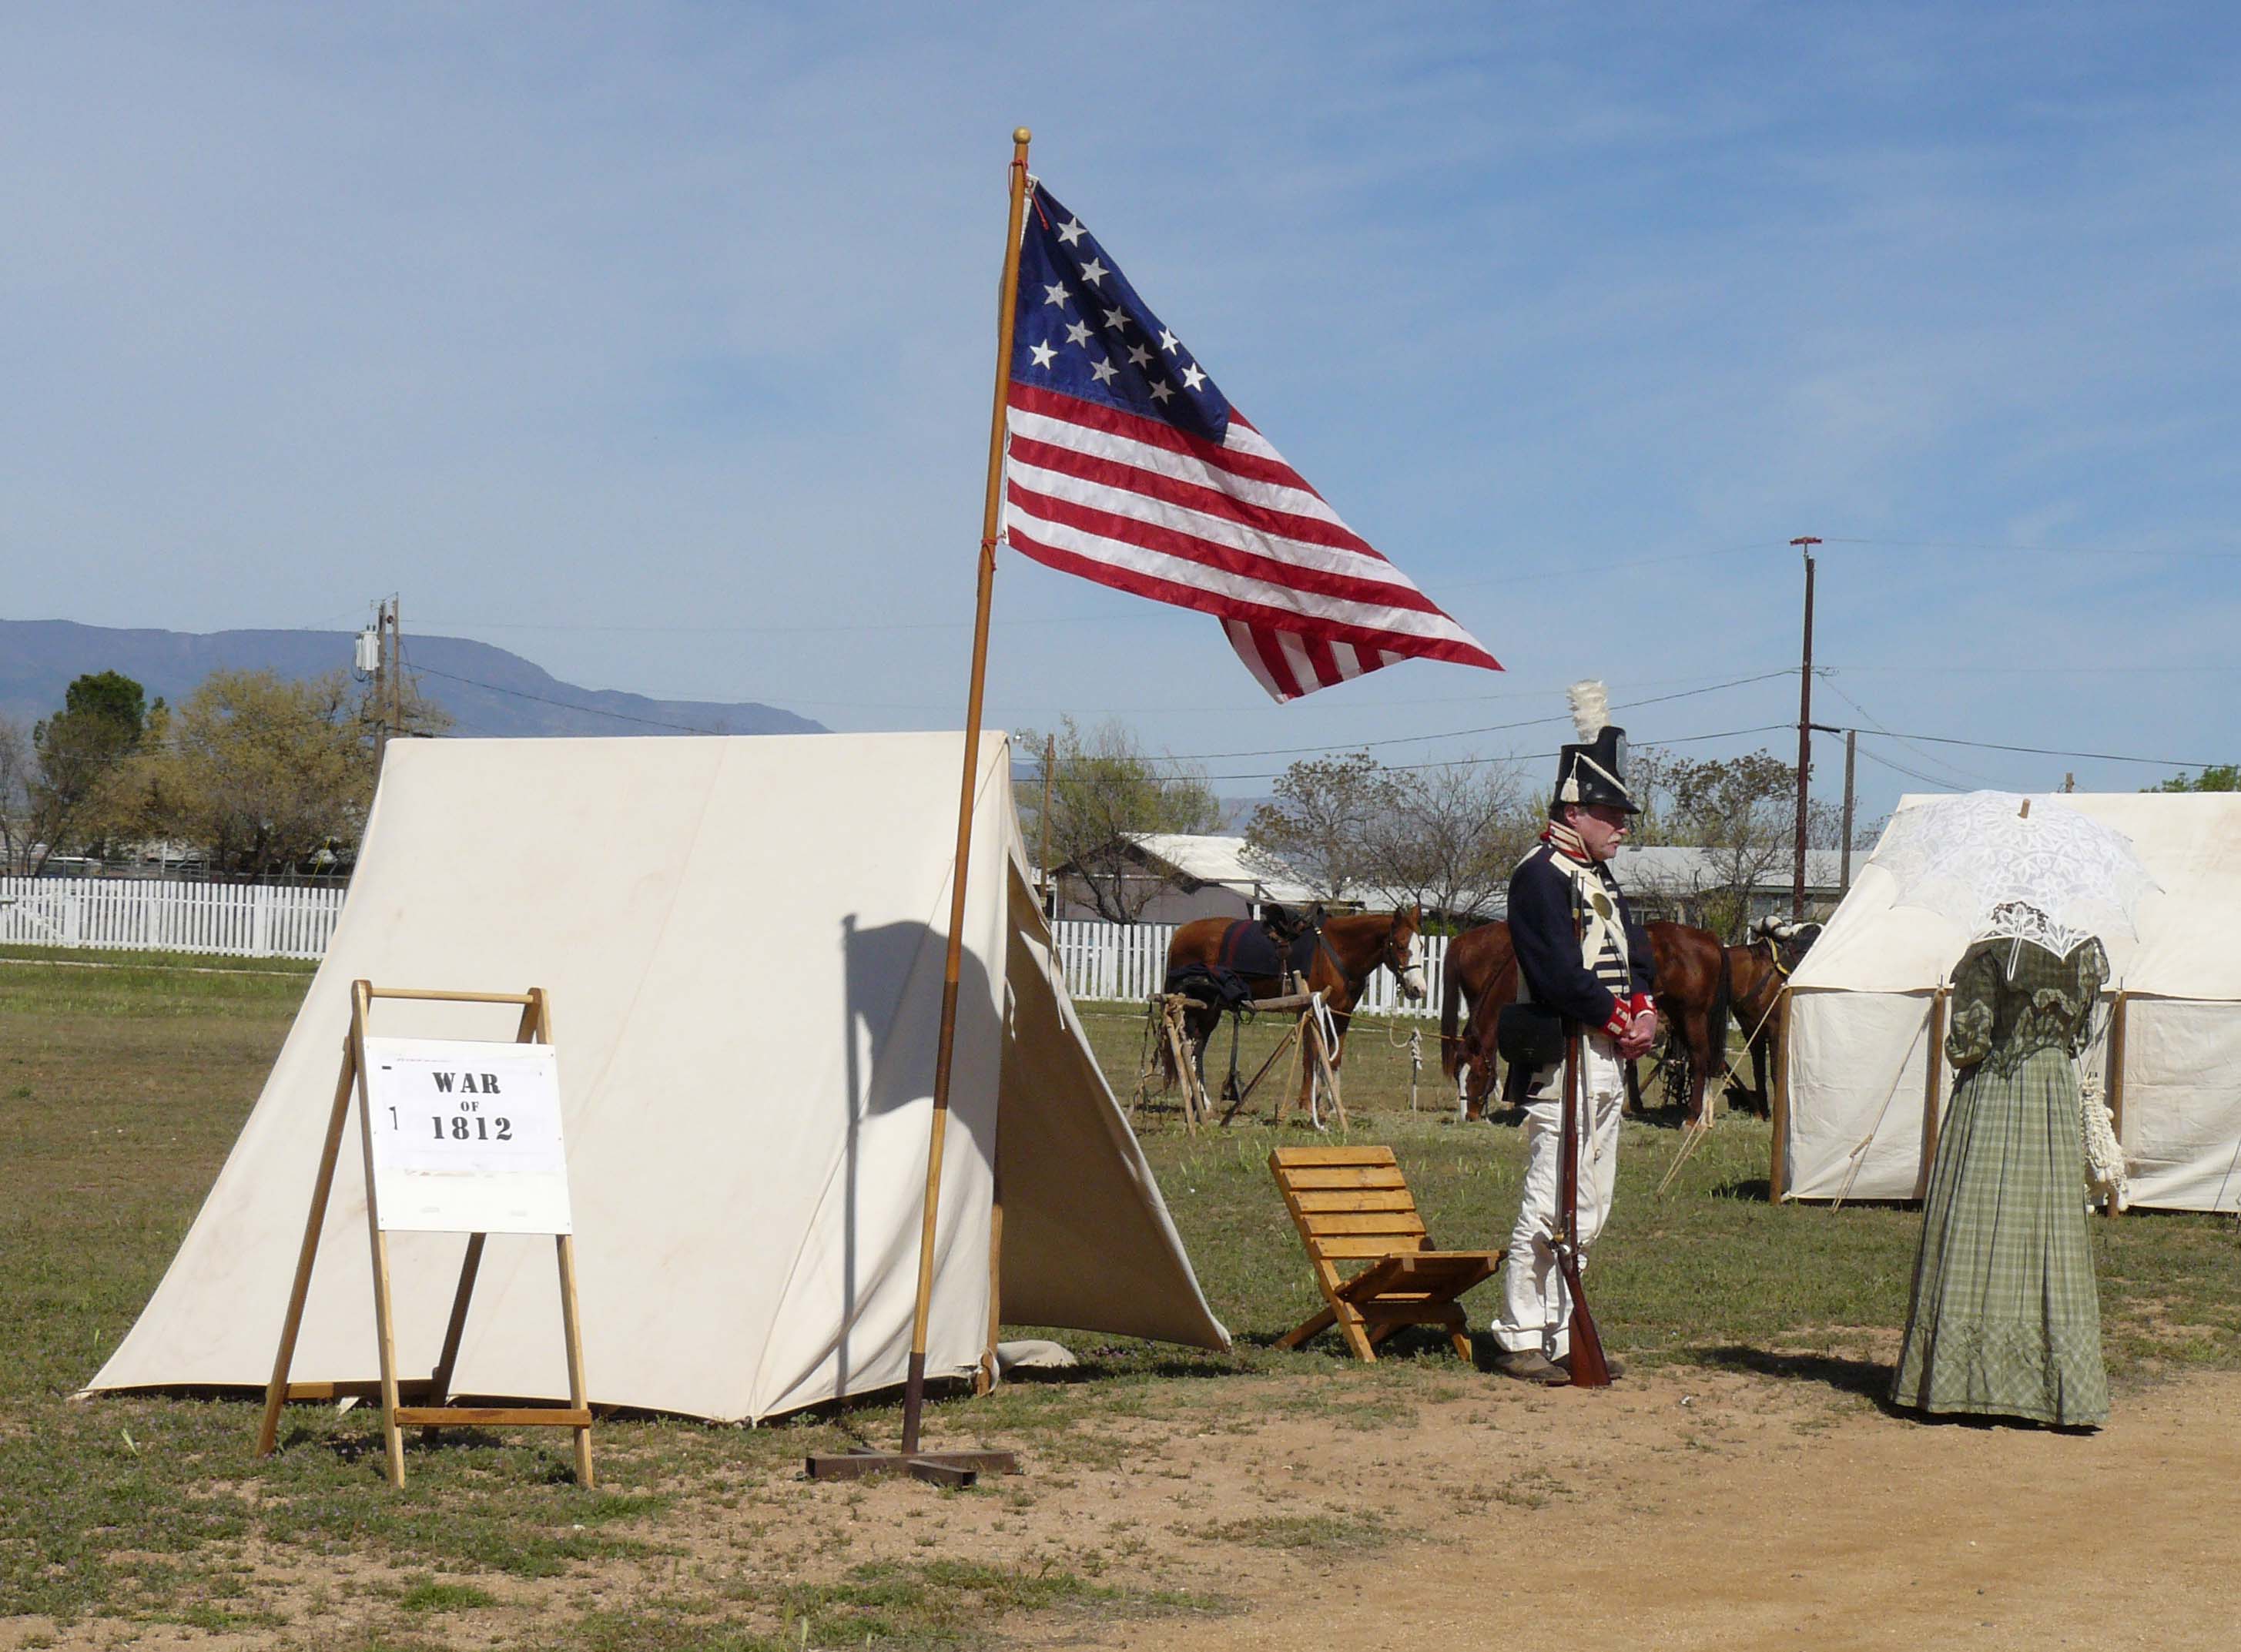
wind, soldier, tent, memorial, history, fort, us, arizonastateparks, wars, docentjpyce